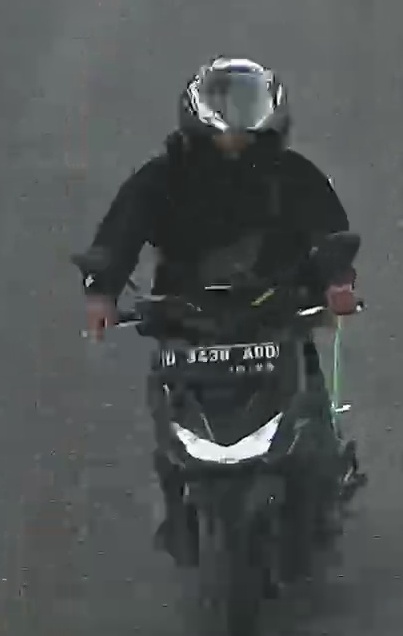
person-with-helmet: 1
person-without-helmet: 0